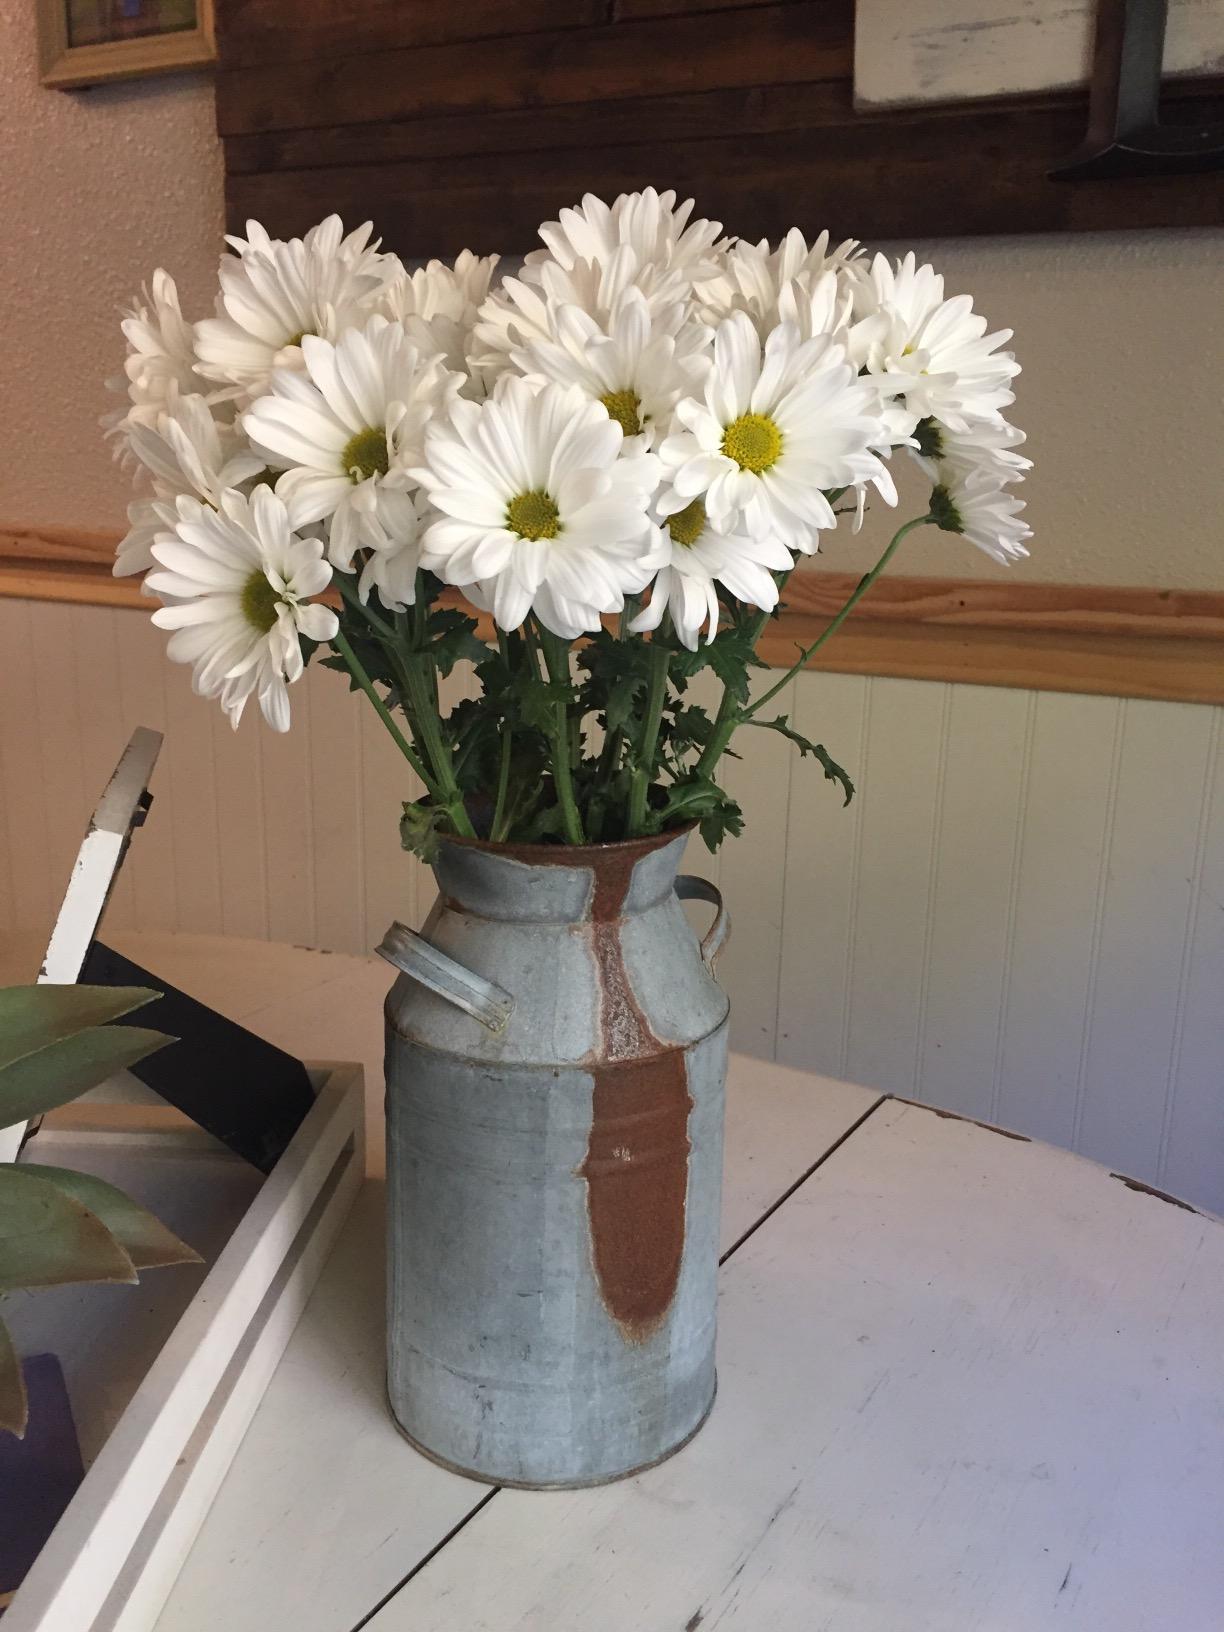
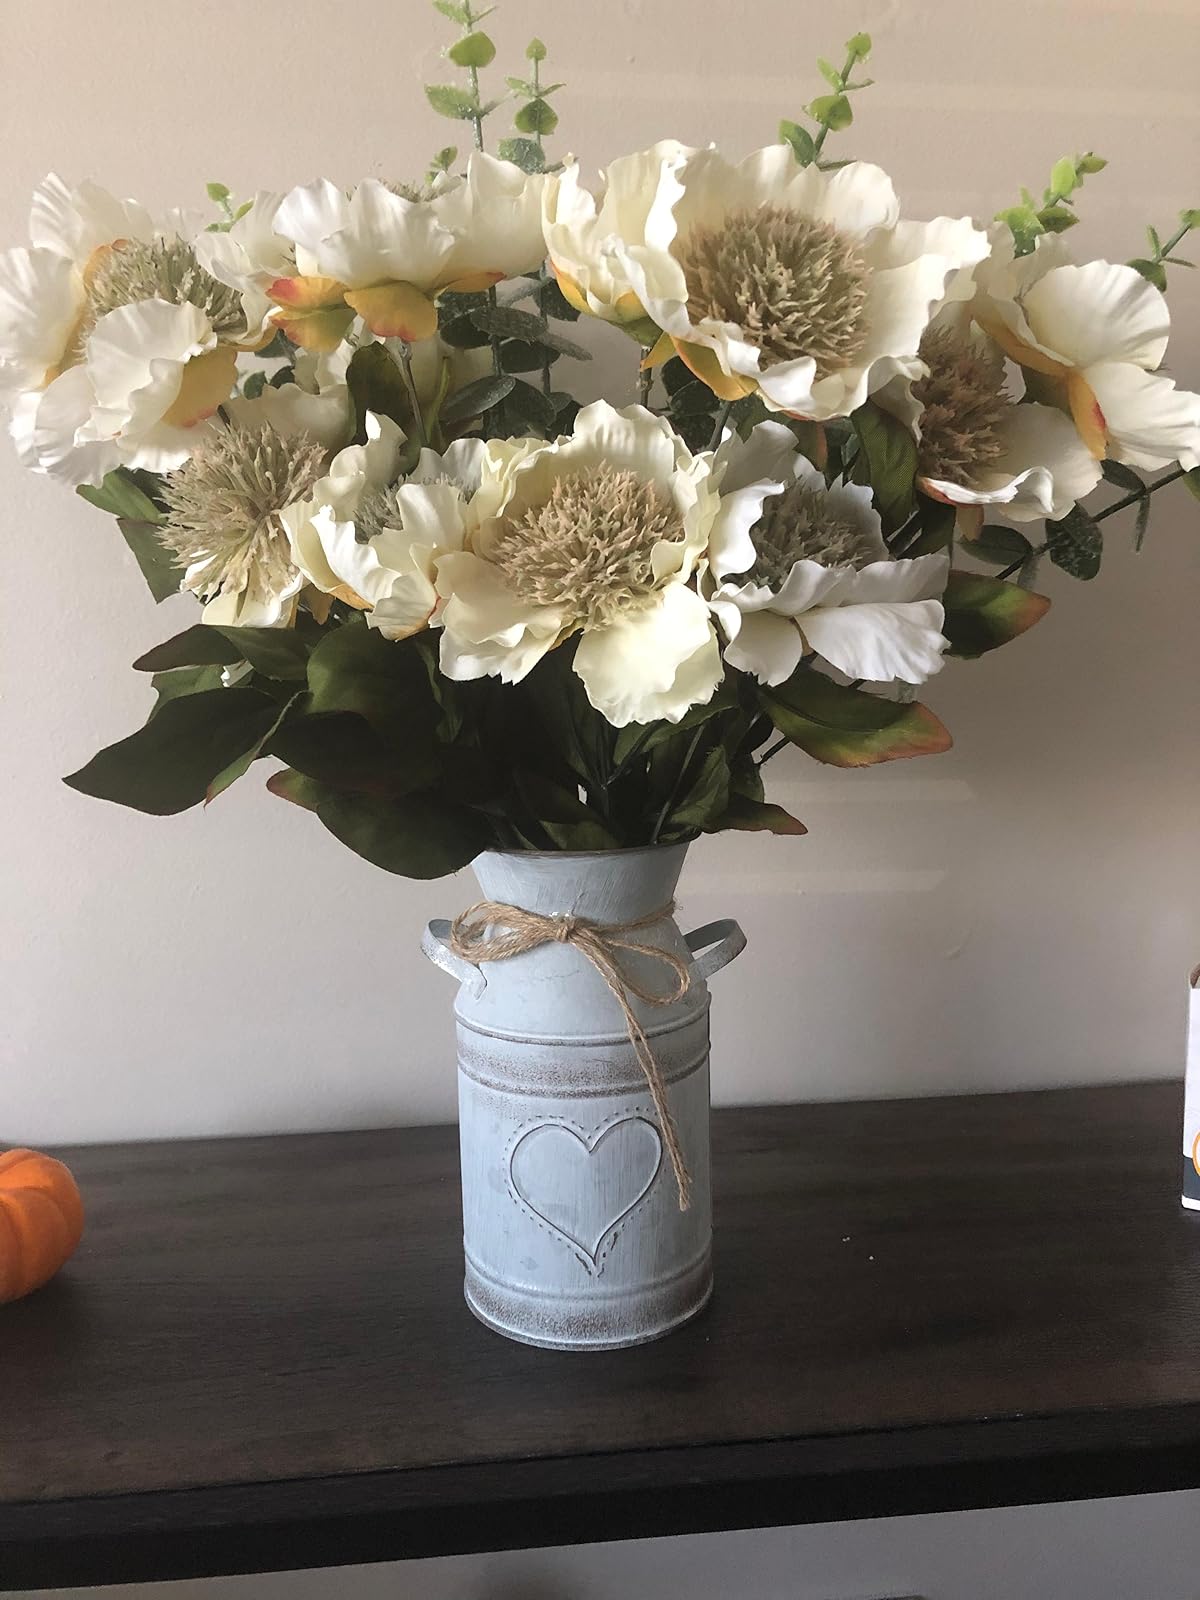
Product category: vase
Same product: no